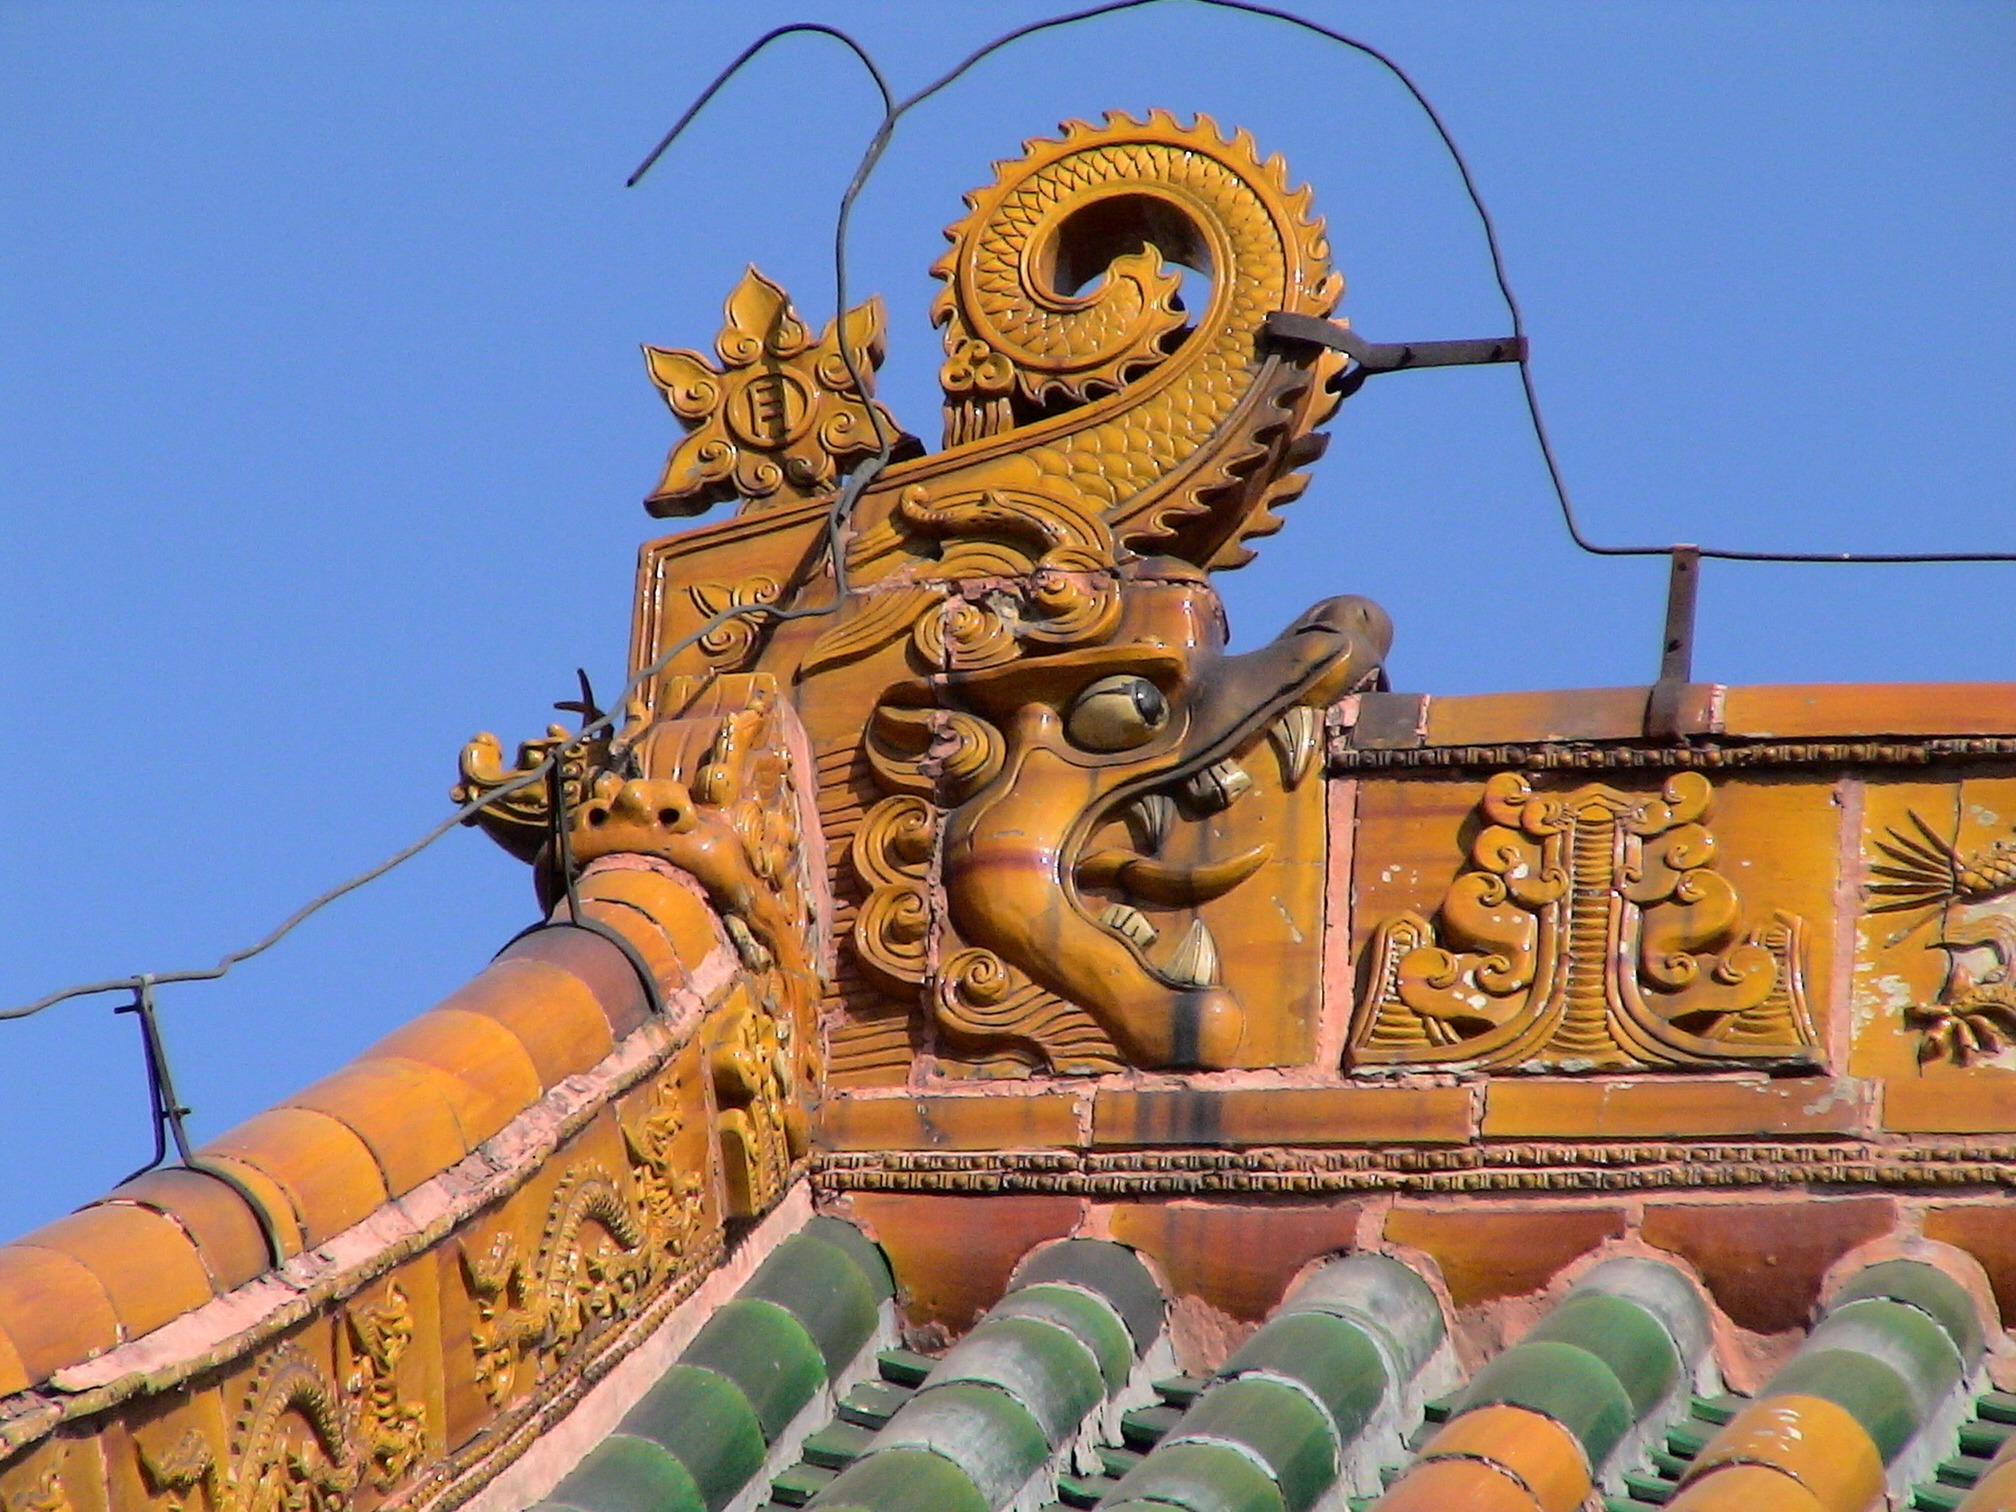
architecture, roof, palace, statue, amusement park, sculpture, art, figure, temple, famous, china, shenyang, hindu temple, roof ornament, liaoning